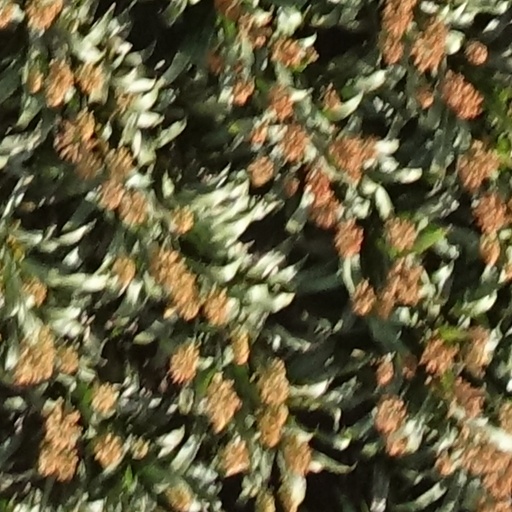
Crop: sorghum